1948 Winter Olympics medal table

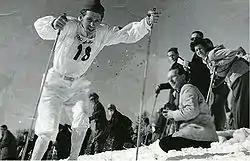
Martin Lundström skiing with an audience at the right side.

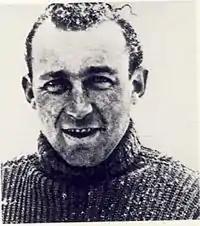
A headshot of Nino Bibbia.

The medal table is based on information provided by the International Olympic Committee (IOC) and is consistent with IOC conventional sorting in its published medal tables. The table uses the Olympic medal table sorting method. By default, the table is ordered by the number of gold medals the athletes from a nation have won, where a nation is an entity represented by a NOC. The number of silver medals is taken into consideration next and then the number of bronze medals. If teams are still tied, equal ranking is given and they are listed alphabetically by their IOC country code.